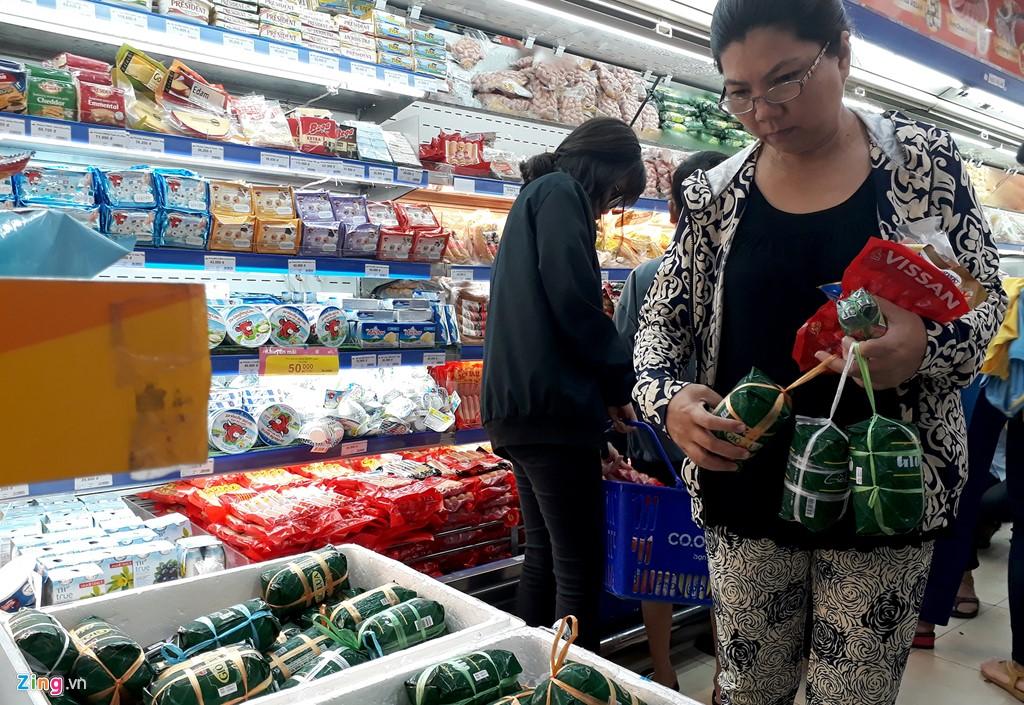
phía sau lưng người mặc áo khoác đen bày bán mặt hàng phô mai